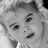
Emotion: neutral